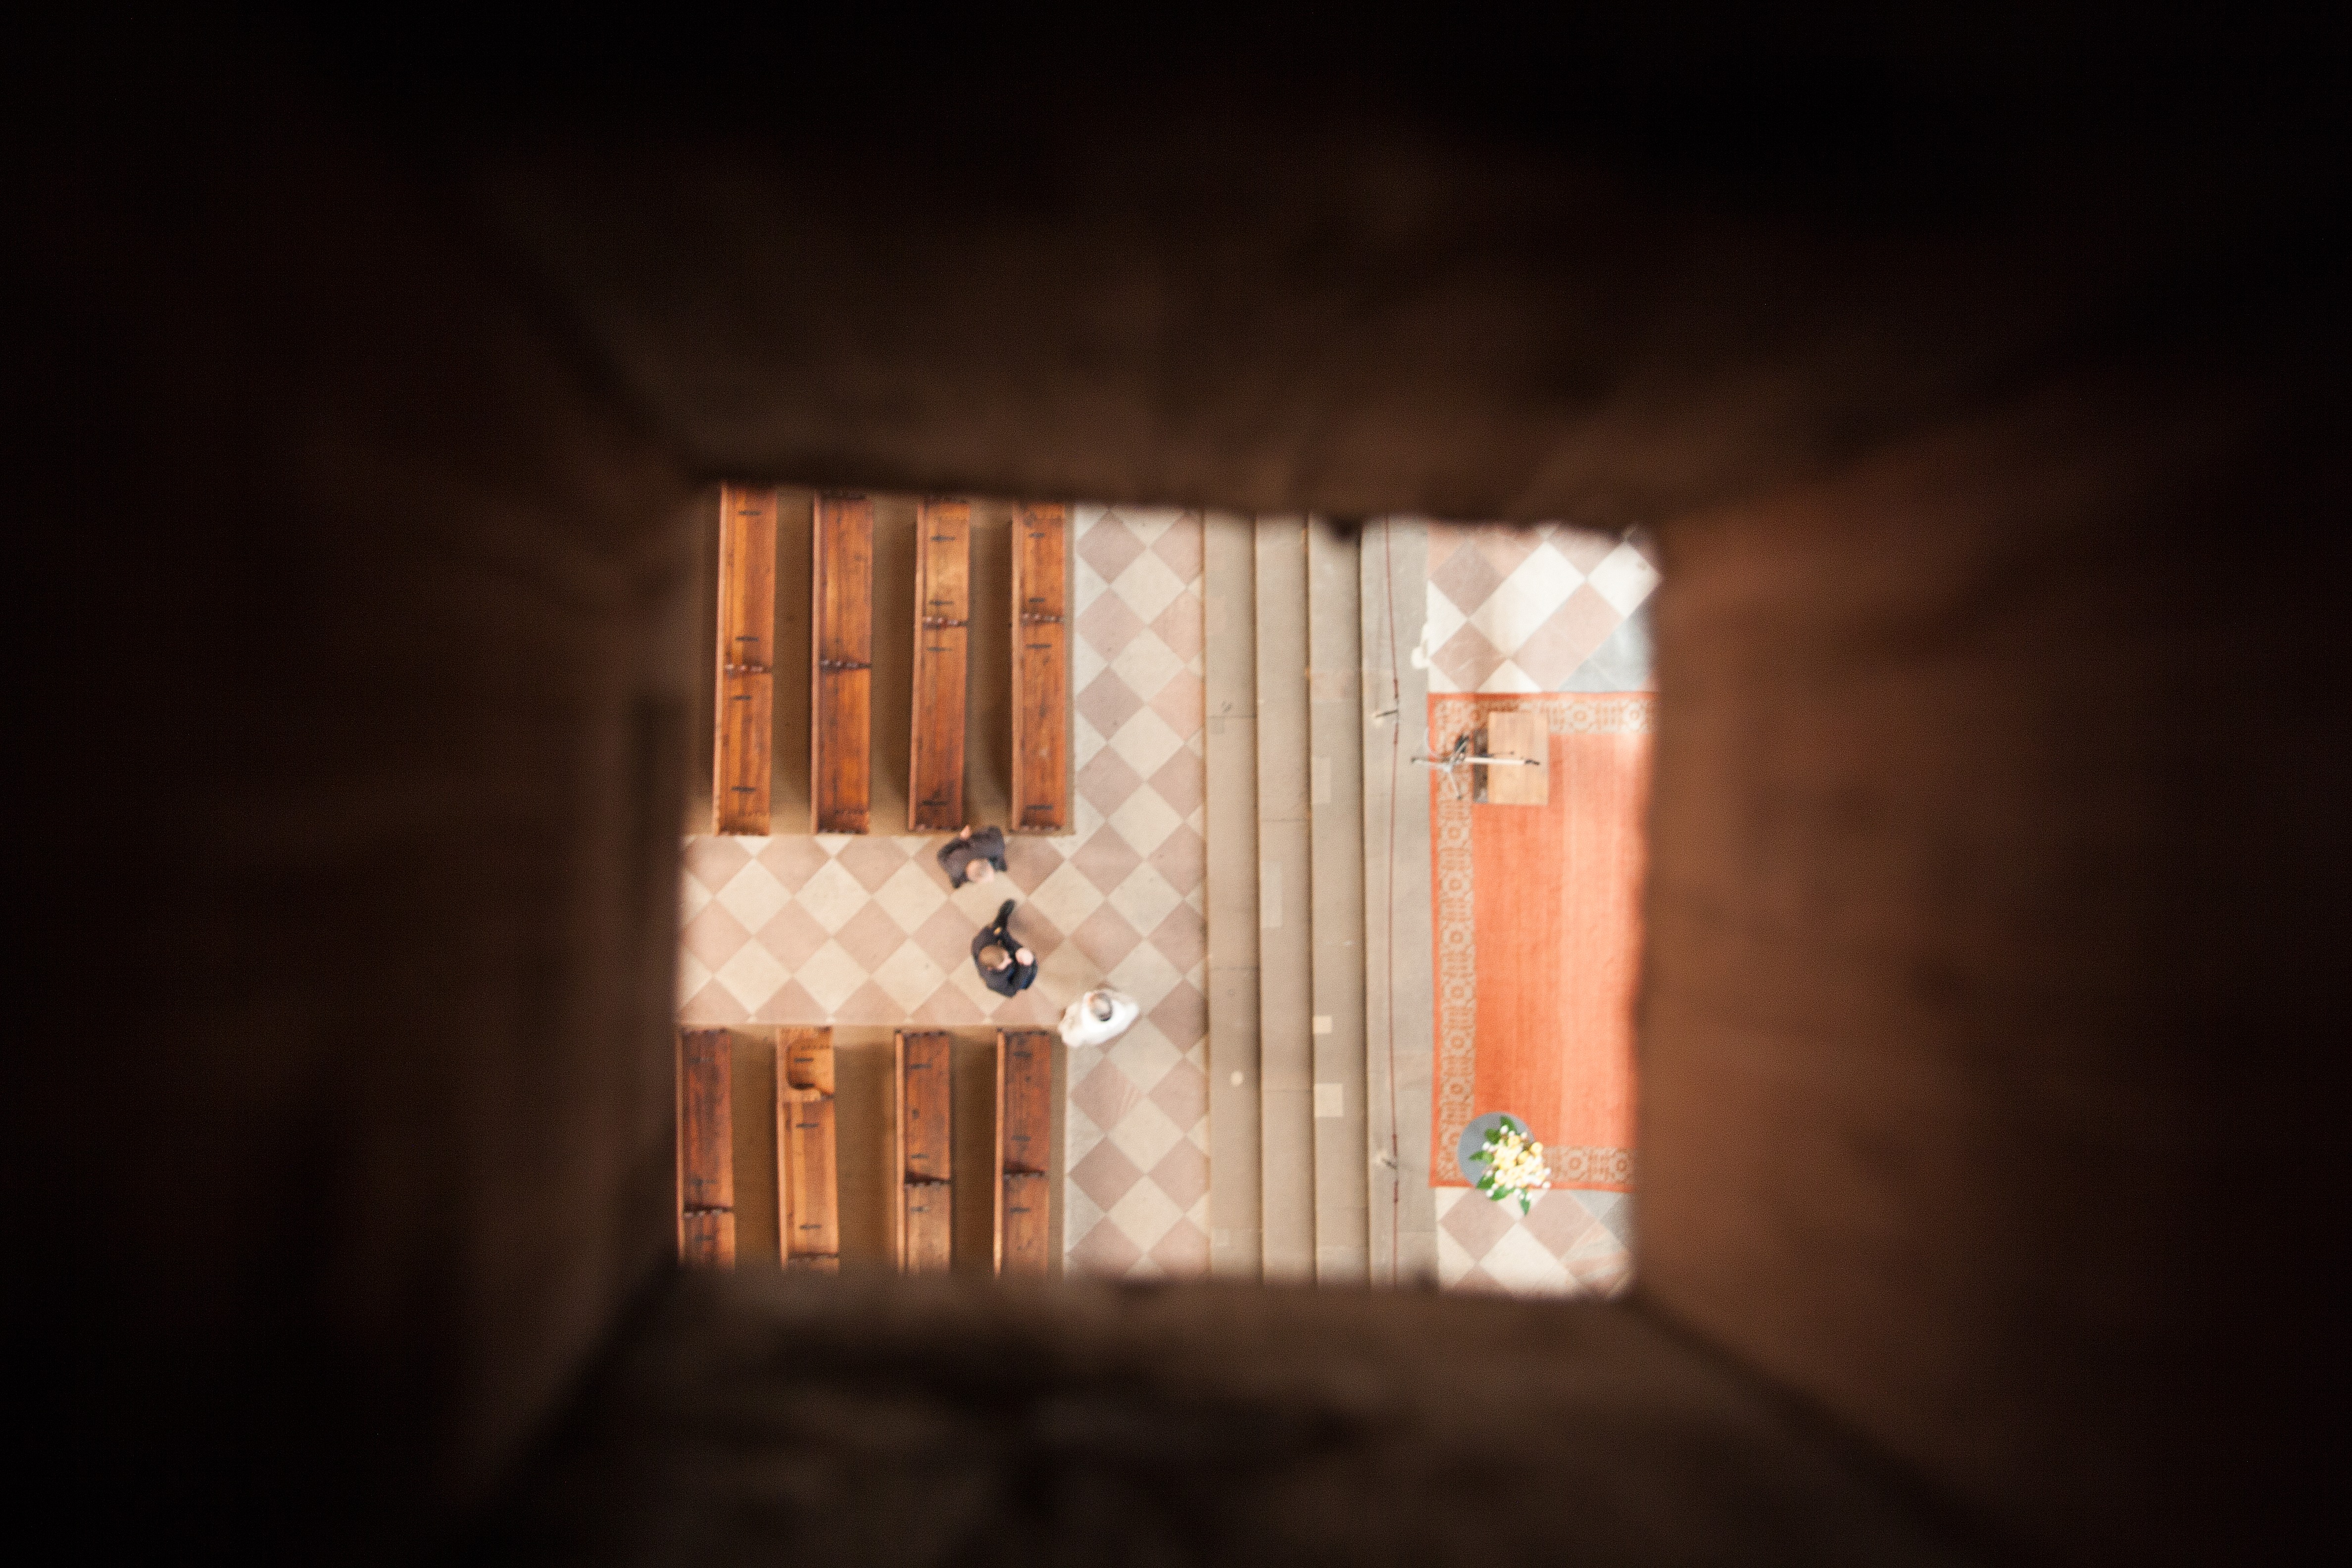
light, architecture, wood, night, house, sunlight, roof, building, city, wall, red, human, darkness, church, room, lighting, interior design, opening, screenshot, ulm, roof construction, look down, church room, rows of benches, munster, ulm cathedral, about the choir